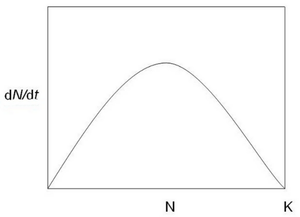
Courbe en temps continus - Modèle de Verhulst.
Les méthodes d’inventaire et de mesures des paramètres démographiques des populations animales constituent des outils essentiels pour les écologues spécialistes de la gestion et de la Biologie de la conservation.